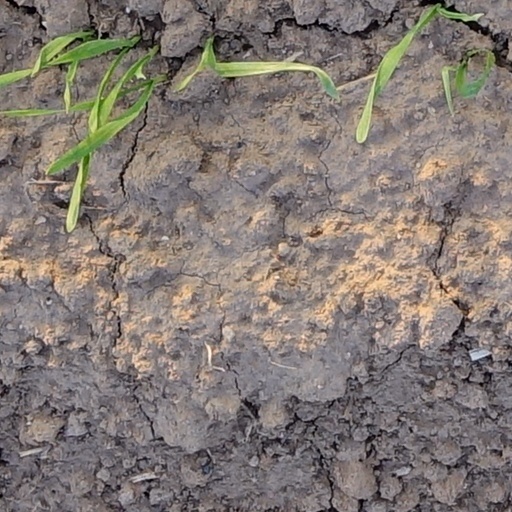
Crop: wheat